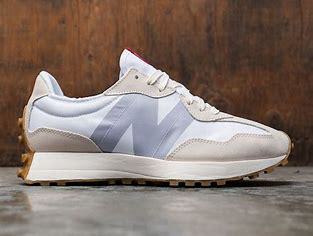
Brand: New
Model: Balance New Balance 327